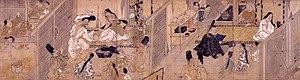
Emaki de l'Histoire d'un peintre datant de l'époque de Kamakura. Détail de la première peinture.
L’Histoire d’un peintre est un emaki datant de l'époque de Kamakura, probablement à la fin du XIIIᵉ siècle ou au XIVᵉ siècle. Il s'agit d'une anecdote sarcastique sur la vie d'un peintre pauvre dans le Japon médiéval qui rejoint le chemin du bouddhisme après diverses péripéties. L’œuvre fait partie du trésor impérial et est exposée au musée des collections impériales.